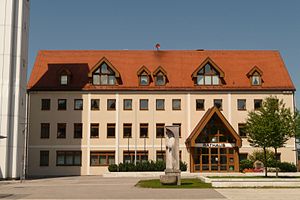
Burgkirchen an der Alz
Rådhus
Burgkirchen an der Alz er en kommune i i Oberbayern i den tyske delstat Bayern.